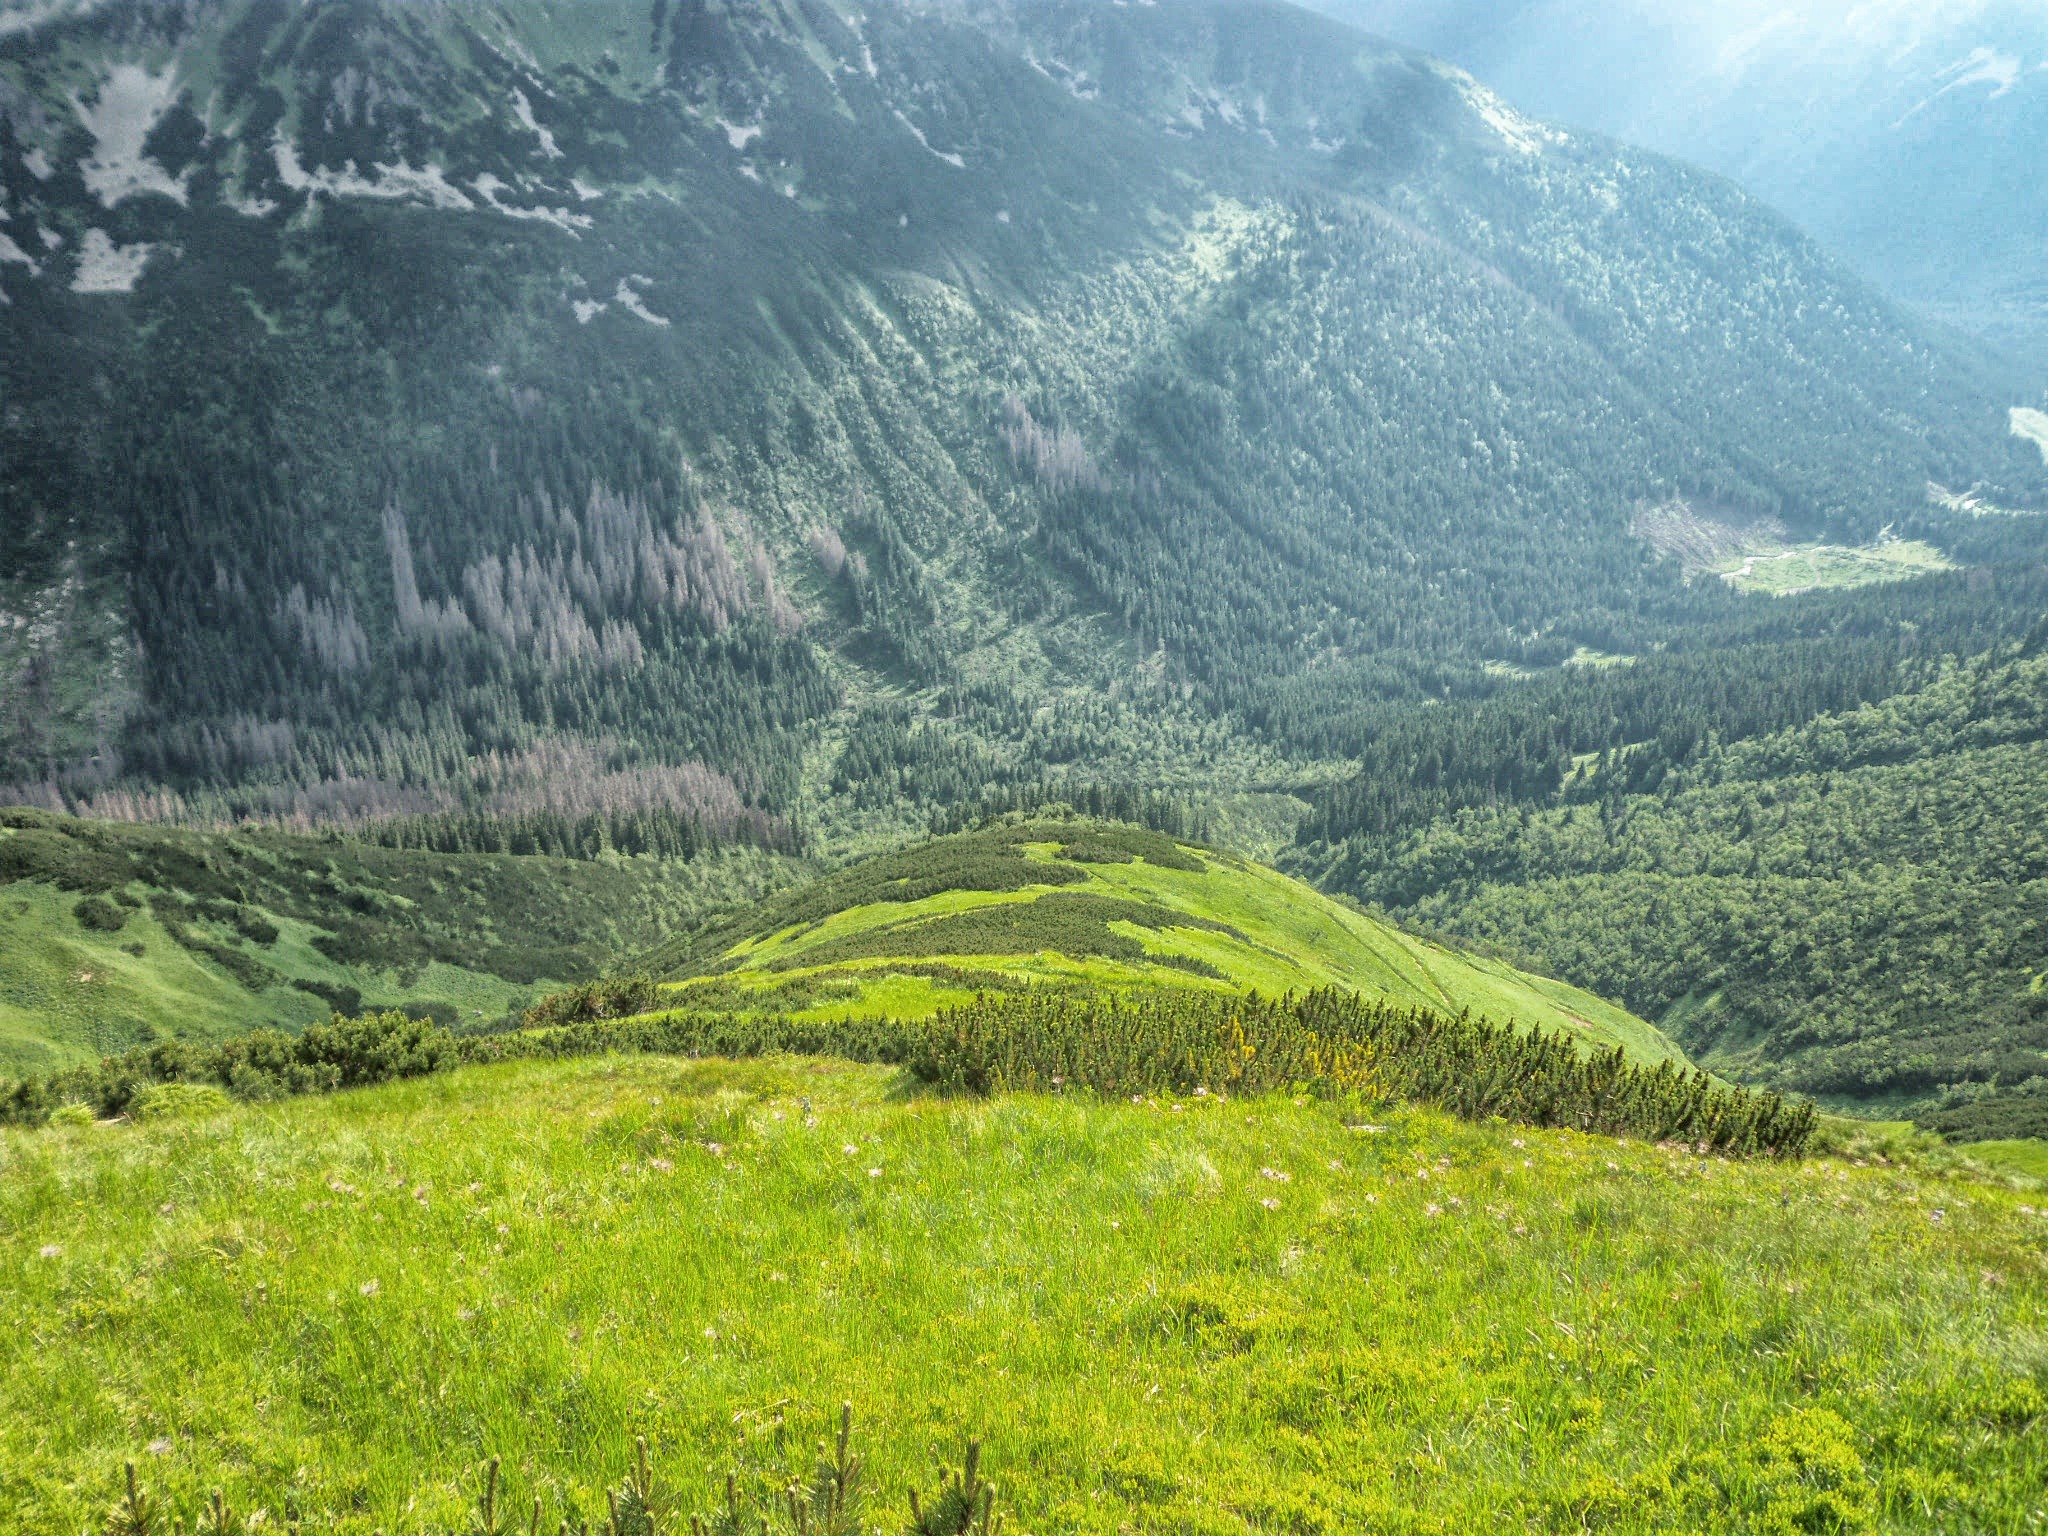
landscape, nature, grass, wilderness, mountain, field, meadow, countryside, hill, valley, mountain range, country, summer, spring, scenic, pasture, agriculture, highland, ridge, plain, plants, outside, terrace, mountains, grassland, plantation, plateau, fell, habitat, ecosystem, slovakia, rural area, landform, mountain pass, hill station, natural environment, geographical feature, mountainous landforms